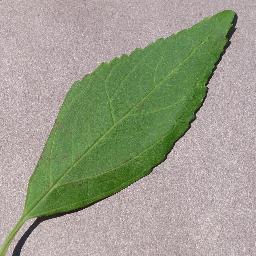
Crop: cherry
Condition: (including_sour)_healthy